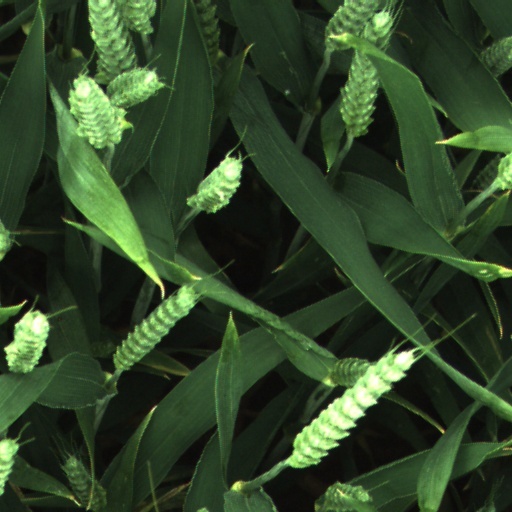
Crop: wheat